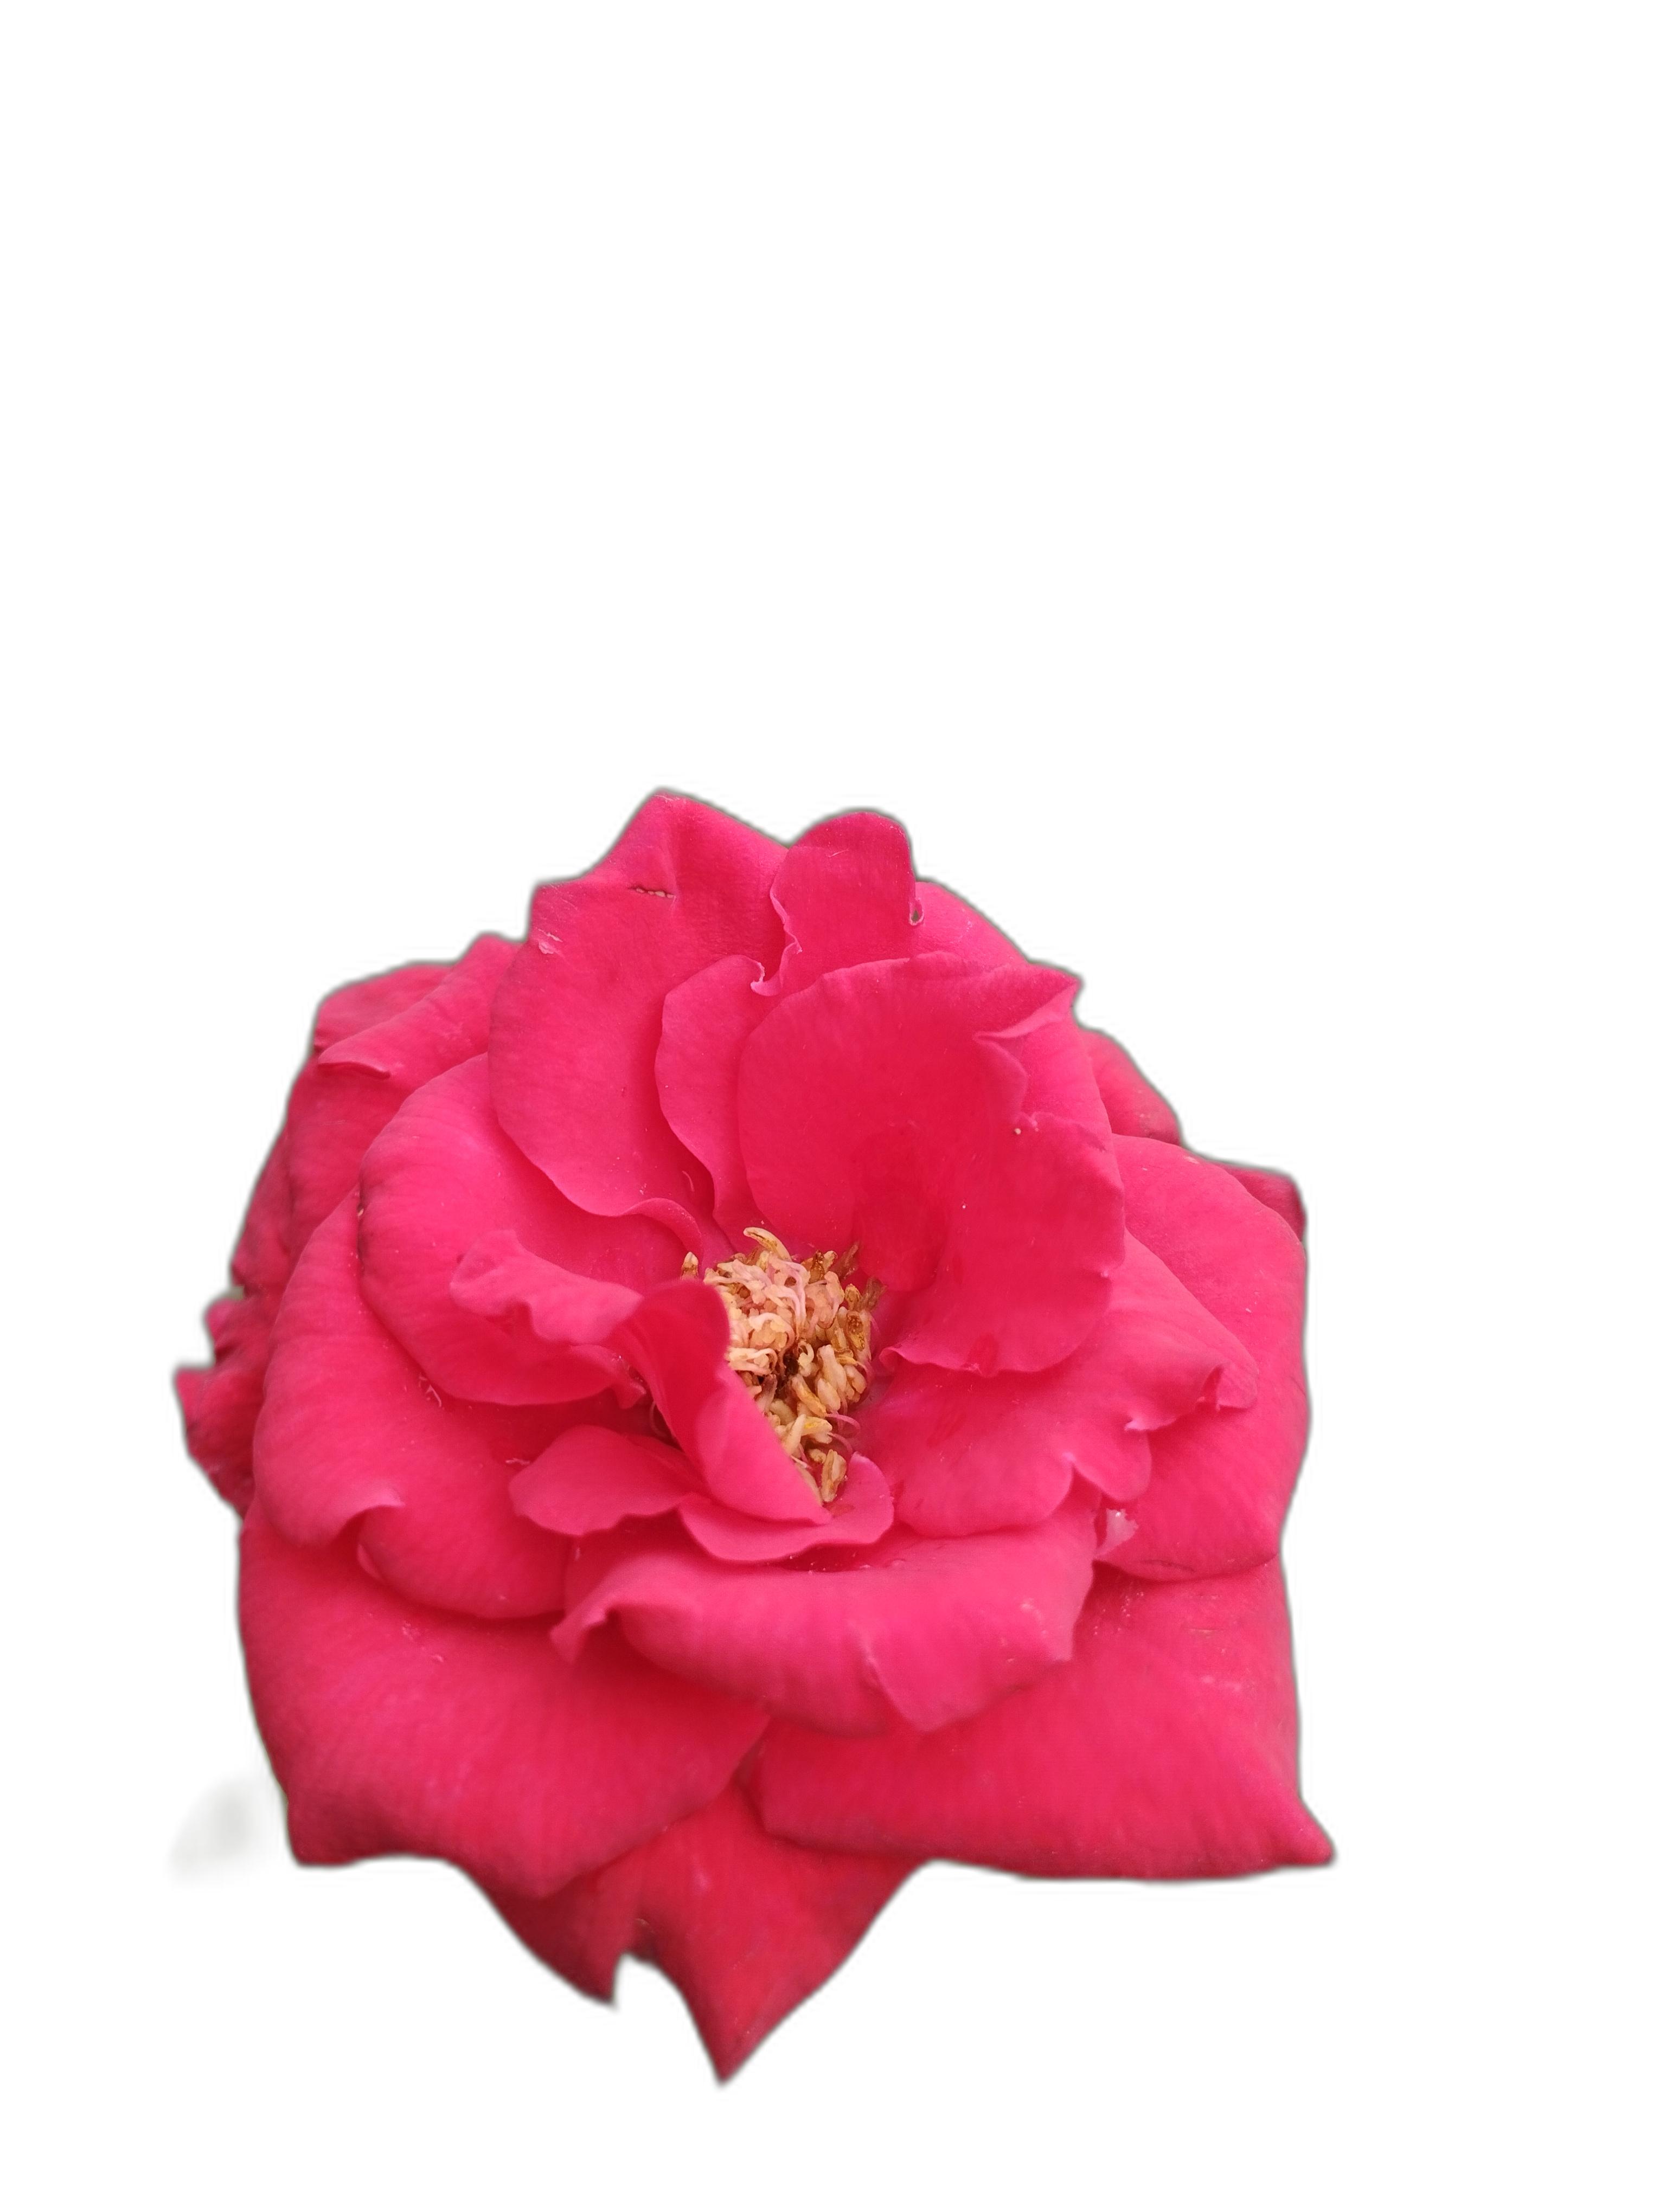
Label: Rose